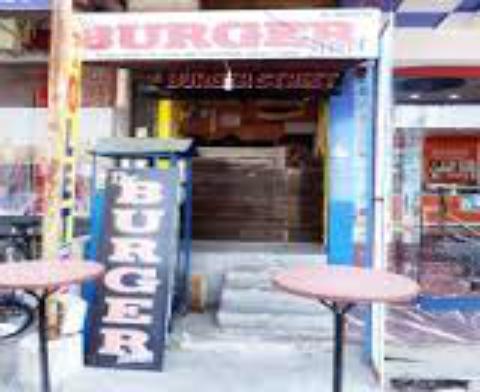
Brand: Burger Street
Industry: Food